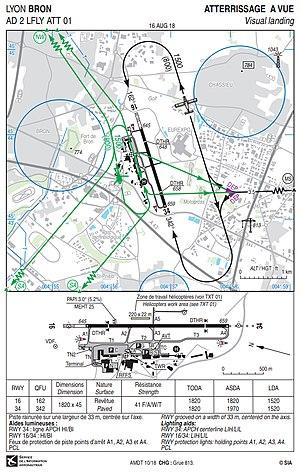
Carte d'approche à vue de l'aéroport de Lyon Bron - LFLY. 2e page du document représentant le circuit de l'aéroport, l'environnement proche de l'aéroport ainsi que la piste et les installations.
Les cartes d'approche et d'atterrissage à vue et les cartes d'approche aux instruments sont des documents relatifs à un aérodrome et permettant l'approche et à l'atterrissage, respectivement en vol à vue ou en vol aux instruments. Chaque pays est responsable de ses propres cartes et les émet selon les standards de l'Organisation de l'aviation civile internationale. Elles sont élaborés par les organismes aéronautiques responsables de l'information aéronautique, comme le service de l'information aéronautique en France ou la FAA pour les États-Unis.